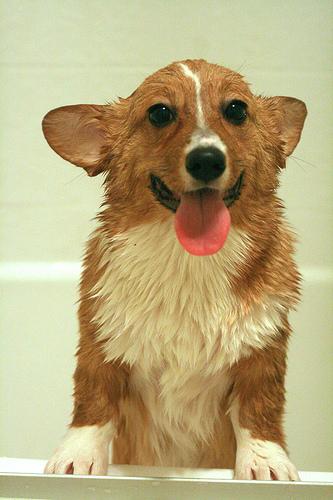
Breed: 205-n000029-Pembroke